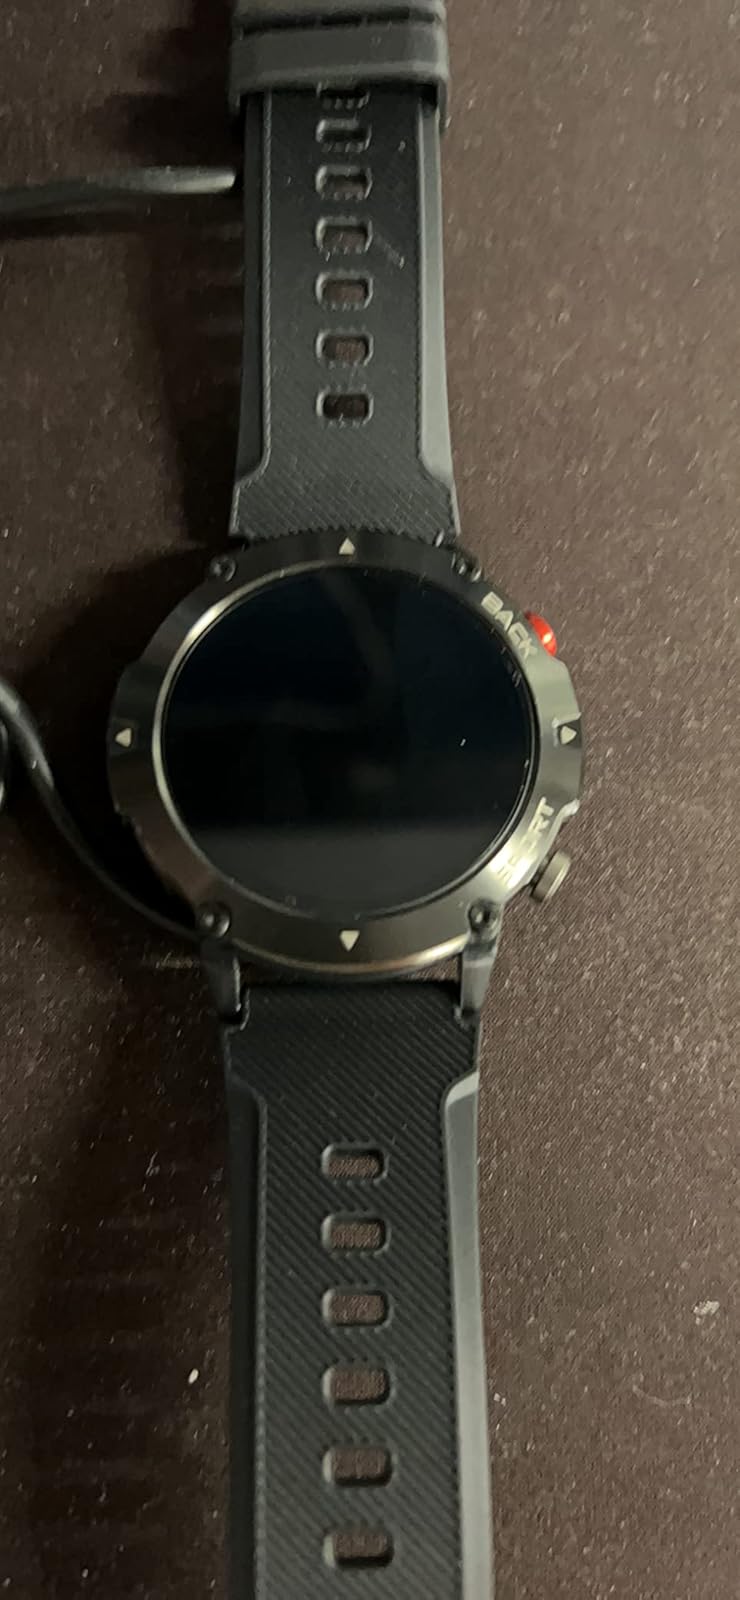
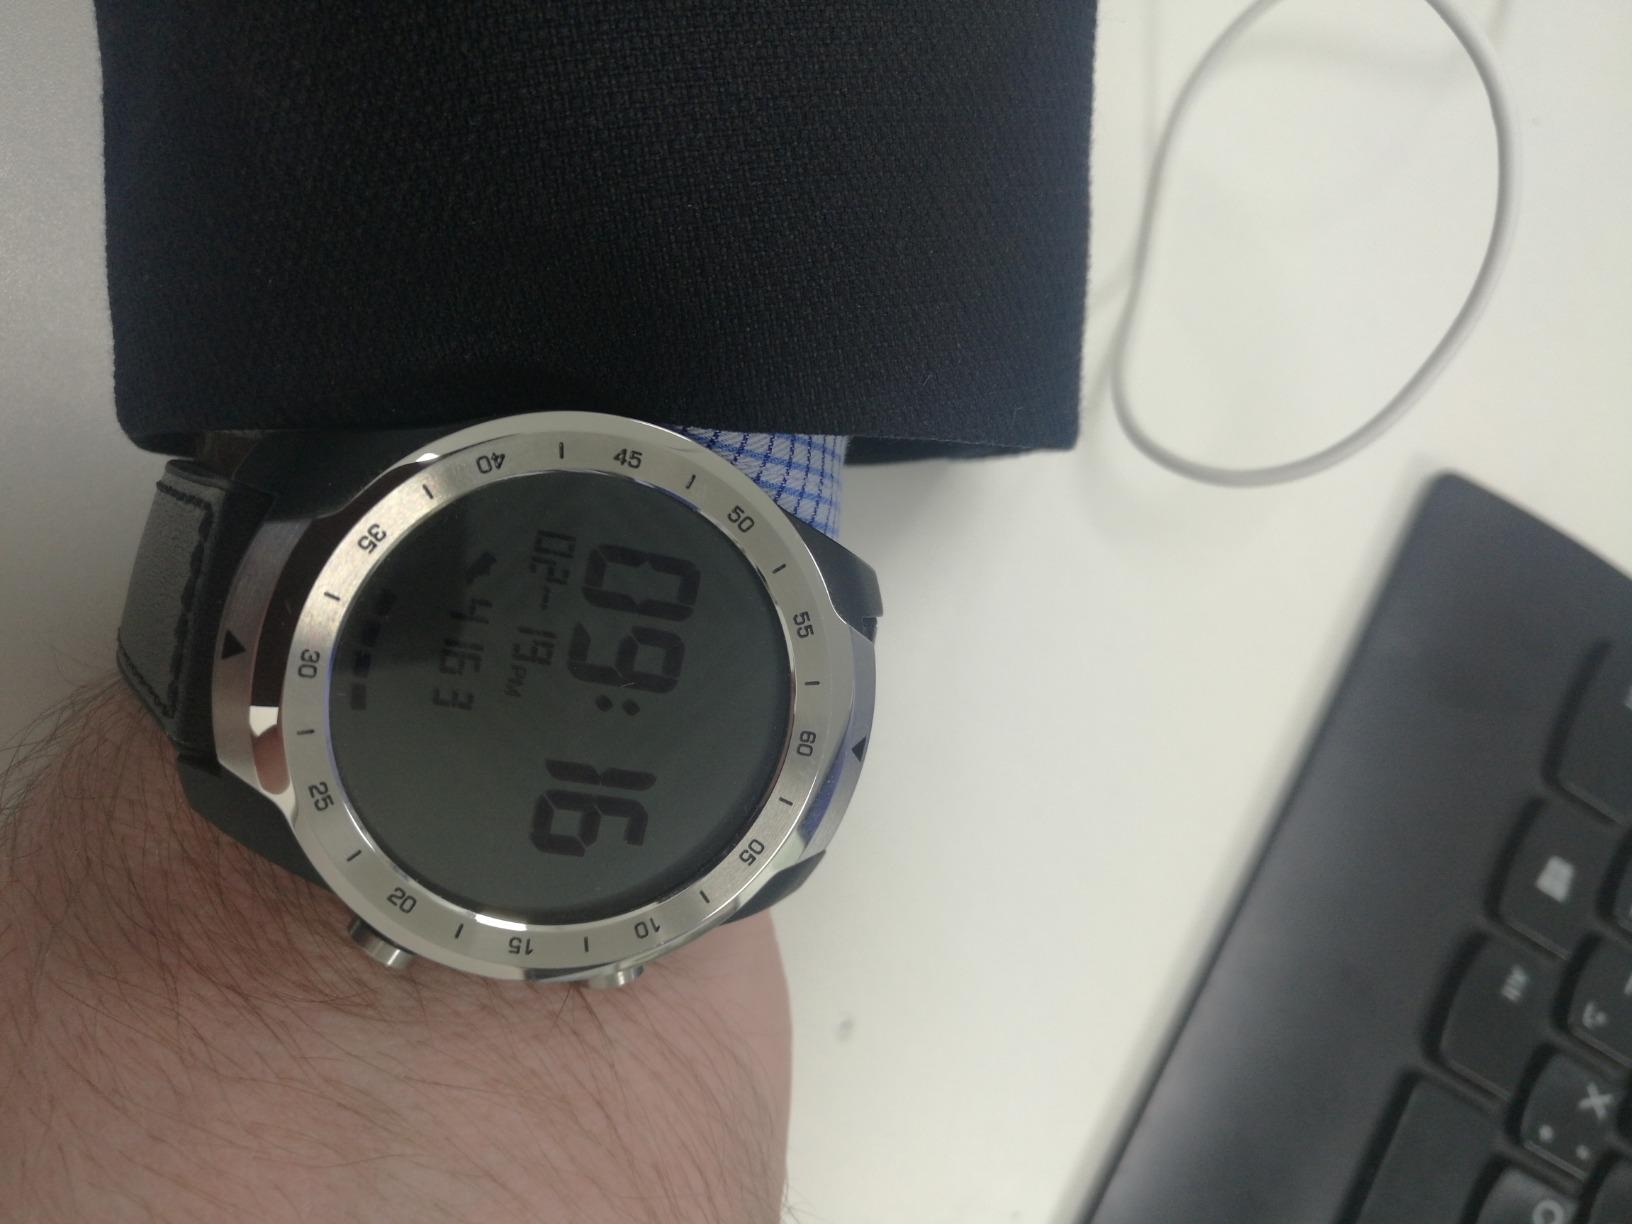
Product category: smartwatch
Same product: no